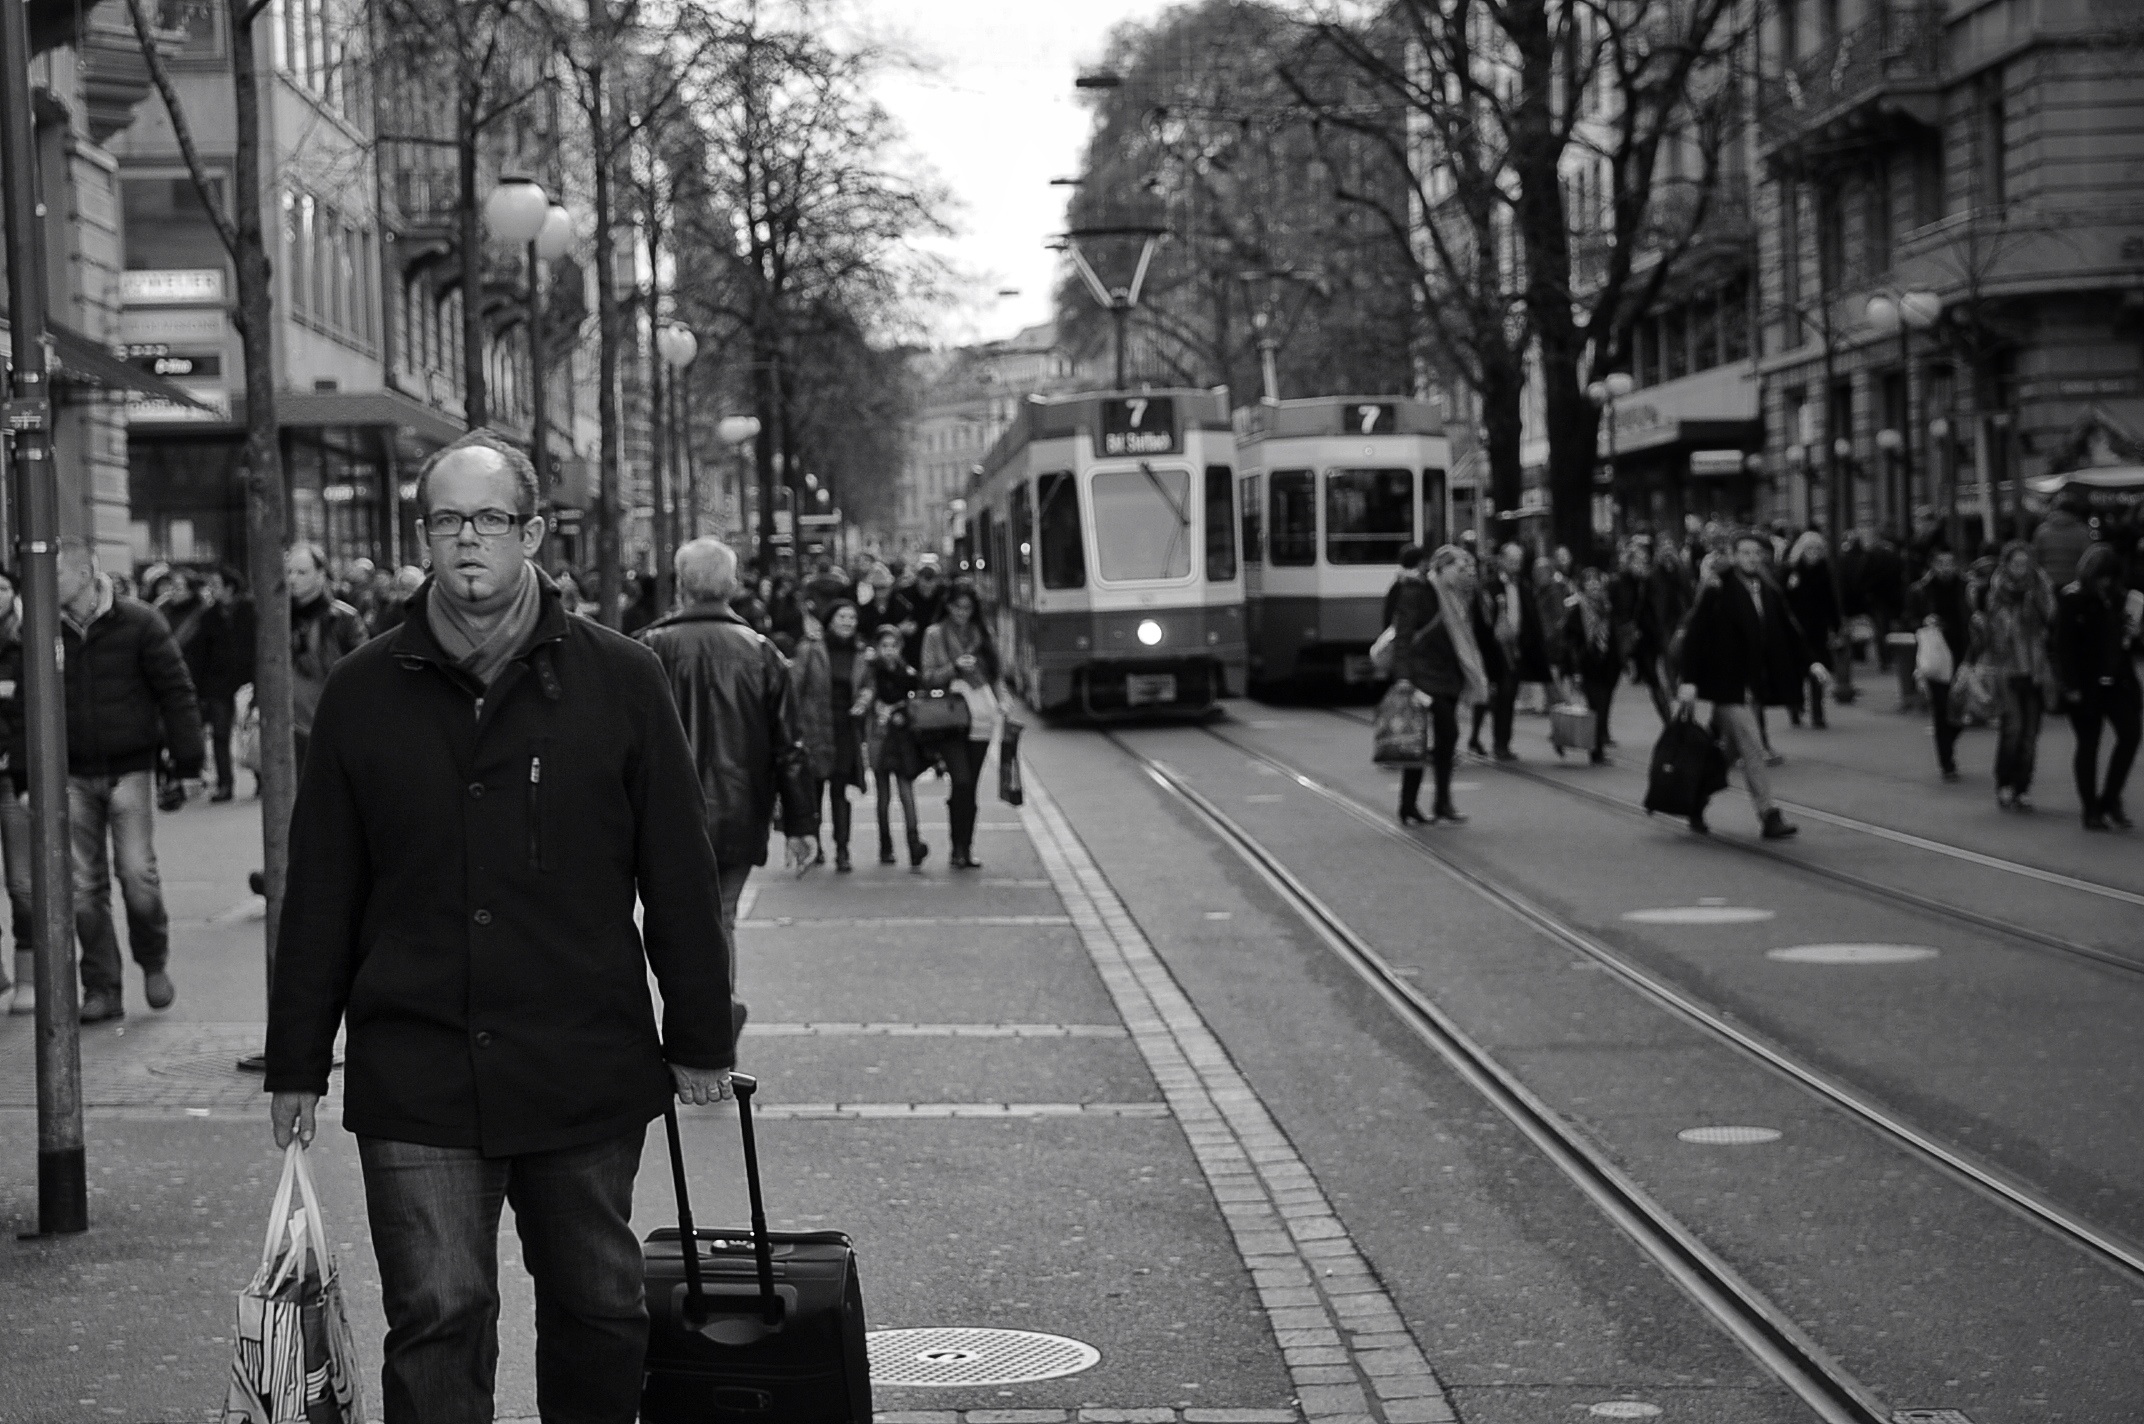
pedestrian, winter, black and white, people, road, street, city, crowd, tram, transport, vehicle, monochrome, lane, streetphotography, bw, candid, infrastructure, swiss, photograph, snapshot, schweiz, switzerland, zurich, streetphoto, thomas8047, bahnhofstrasse, vbz, urbanarte, zurichstreet, nikond300s, pedestrian crossing, monochrome photography, nonbuilding structure